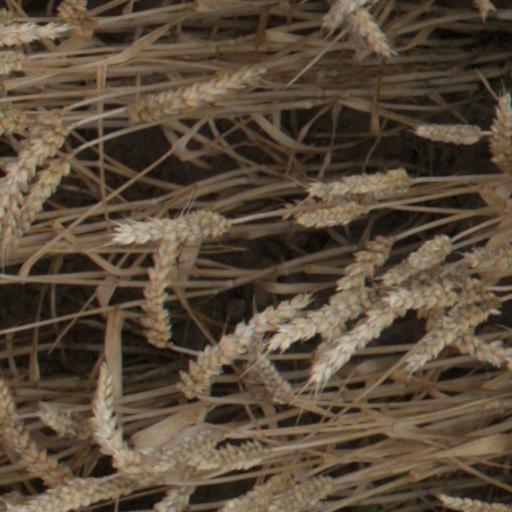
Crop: wheat